Kastelskirken

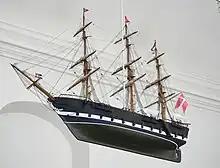
Ship

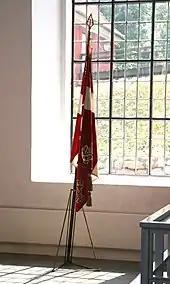
Flag

The church ship, the Danish frigate "Jylland", was a gift from the church's past pastor A.V. Storm (or possibly funded with a gift Storm received on behalf of the church. It is created by Gorm Clausen from Marstal in 1930.